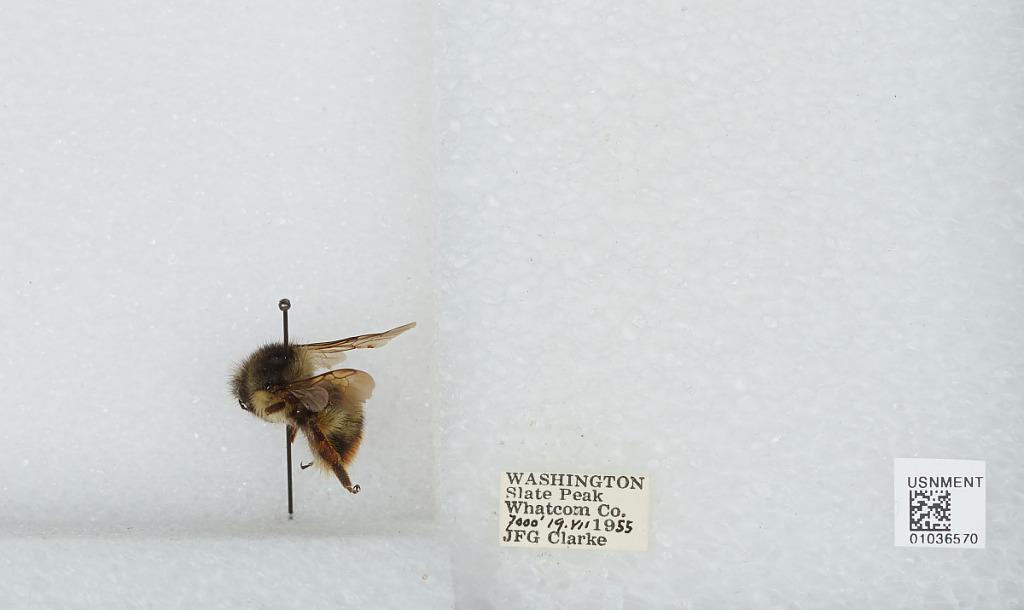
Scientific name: Bombus (Pyrobombus) mixtus Cresson
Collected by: J. Clarke
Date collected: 1955-7-19
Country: United States
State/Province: Washington
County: Whatcom
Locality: Slate Peak
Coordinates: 48.7422, -120.68